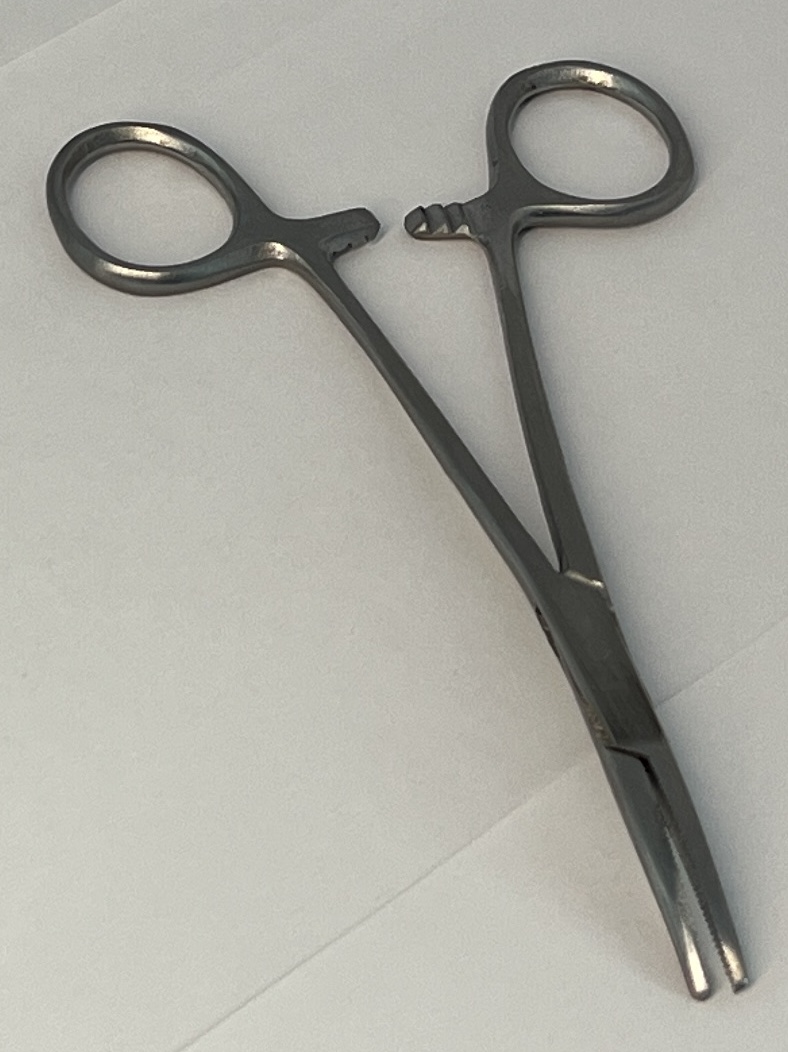
Hinged instrument state: open